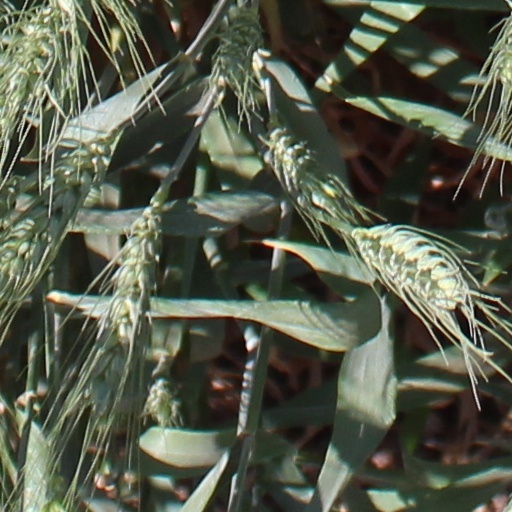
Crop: wheat